Once Were Warriors (film)

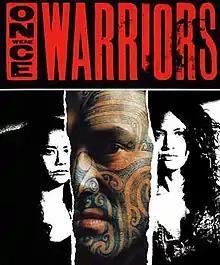
Theatrical release poster

Once Were Warriors is a 1994 New Zealand tragedy film based on New Zealand author Alan Duff's bestselling 1990 first novel. The film tells the story of the Heke family, an urban Māori whānau living in South Auckland, and their problems with poverty, alcoholism, and domestic violence, mostly brought on by the patriarch, Jake. It explores the detrimental effects of the colonisation of New Zealand suffered by Māori, and the survival of Māori culture against all odds.